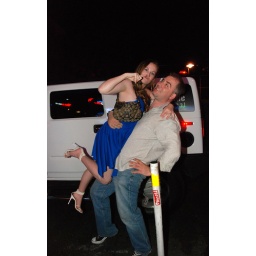
Soon after, I thwacked Matt in the balls with that road marker